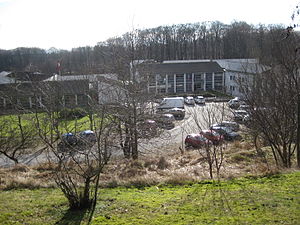
Bernadottegården / Historie
Bernadottegården set fra nordøst.
Bernadottegården i Hadsund
Bernadottegården er et af Hadsunds plejecentre for ældre. Det ligger i Hornbechs tidligere frugtplantage på 9 tønder land på Hornbechsvej, hvor den øverste terrasse med frugttræer er bevaret. Sydvest for plejehjemmet ligger Bedstemorskoven, der grænser ned mod Himmerlandsgade. Mellem skoven og boligerne er der en sø med ænder.